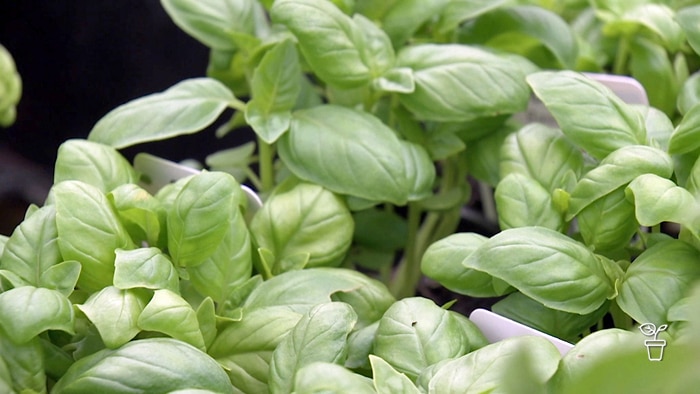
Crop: unknown
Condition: basil